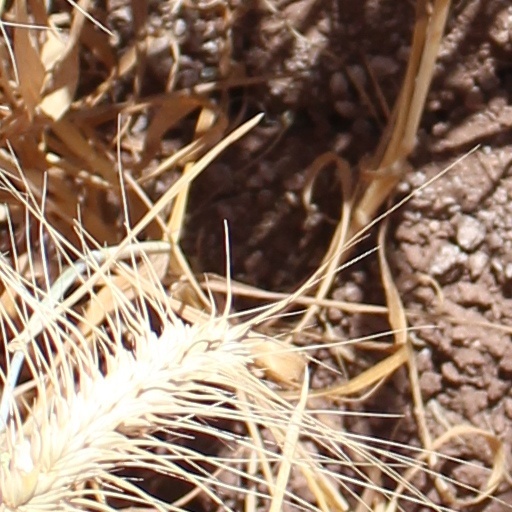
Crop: wheat